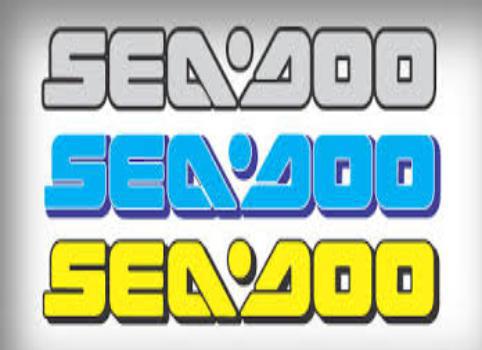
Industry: Sports